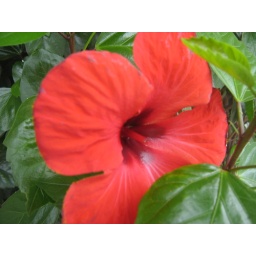
red hidden in green